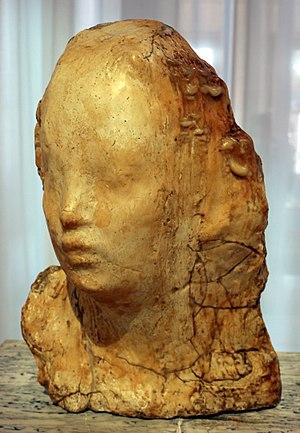
Medardo Rosso, né à Turin le 21 juin 1858 et mort à Milan le 31 mars 1928, est un sculpteur d'origine italienne naturalisé français.